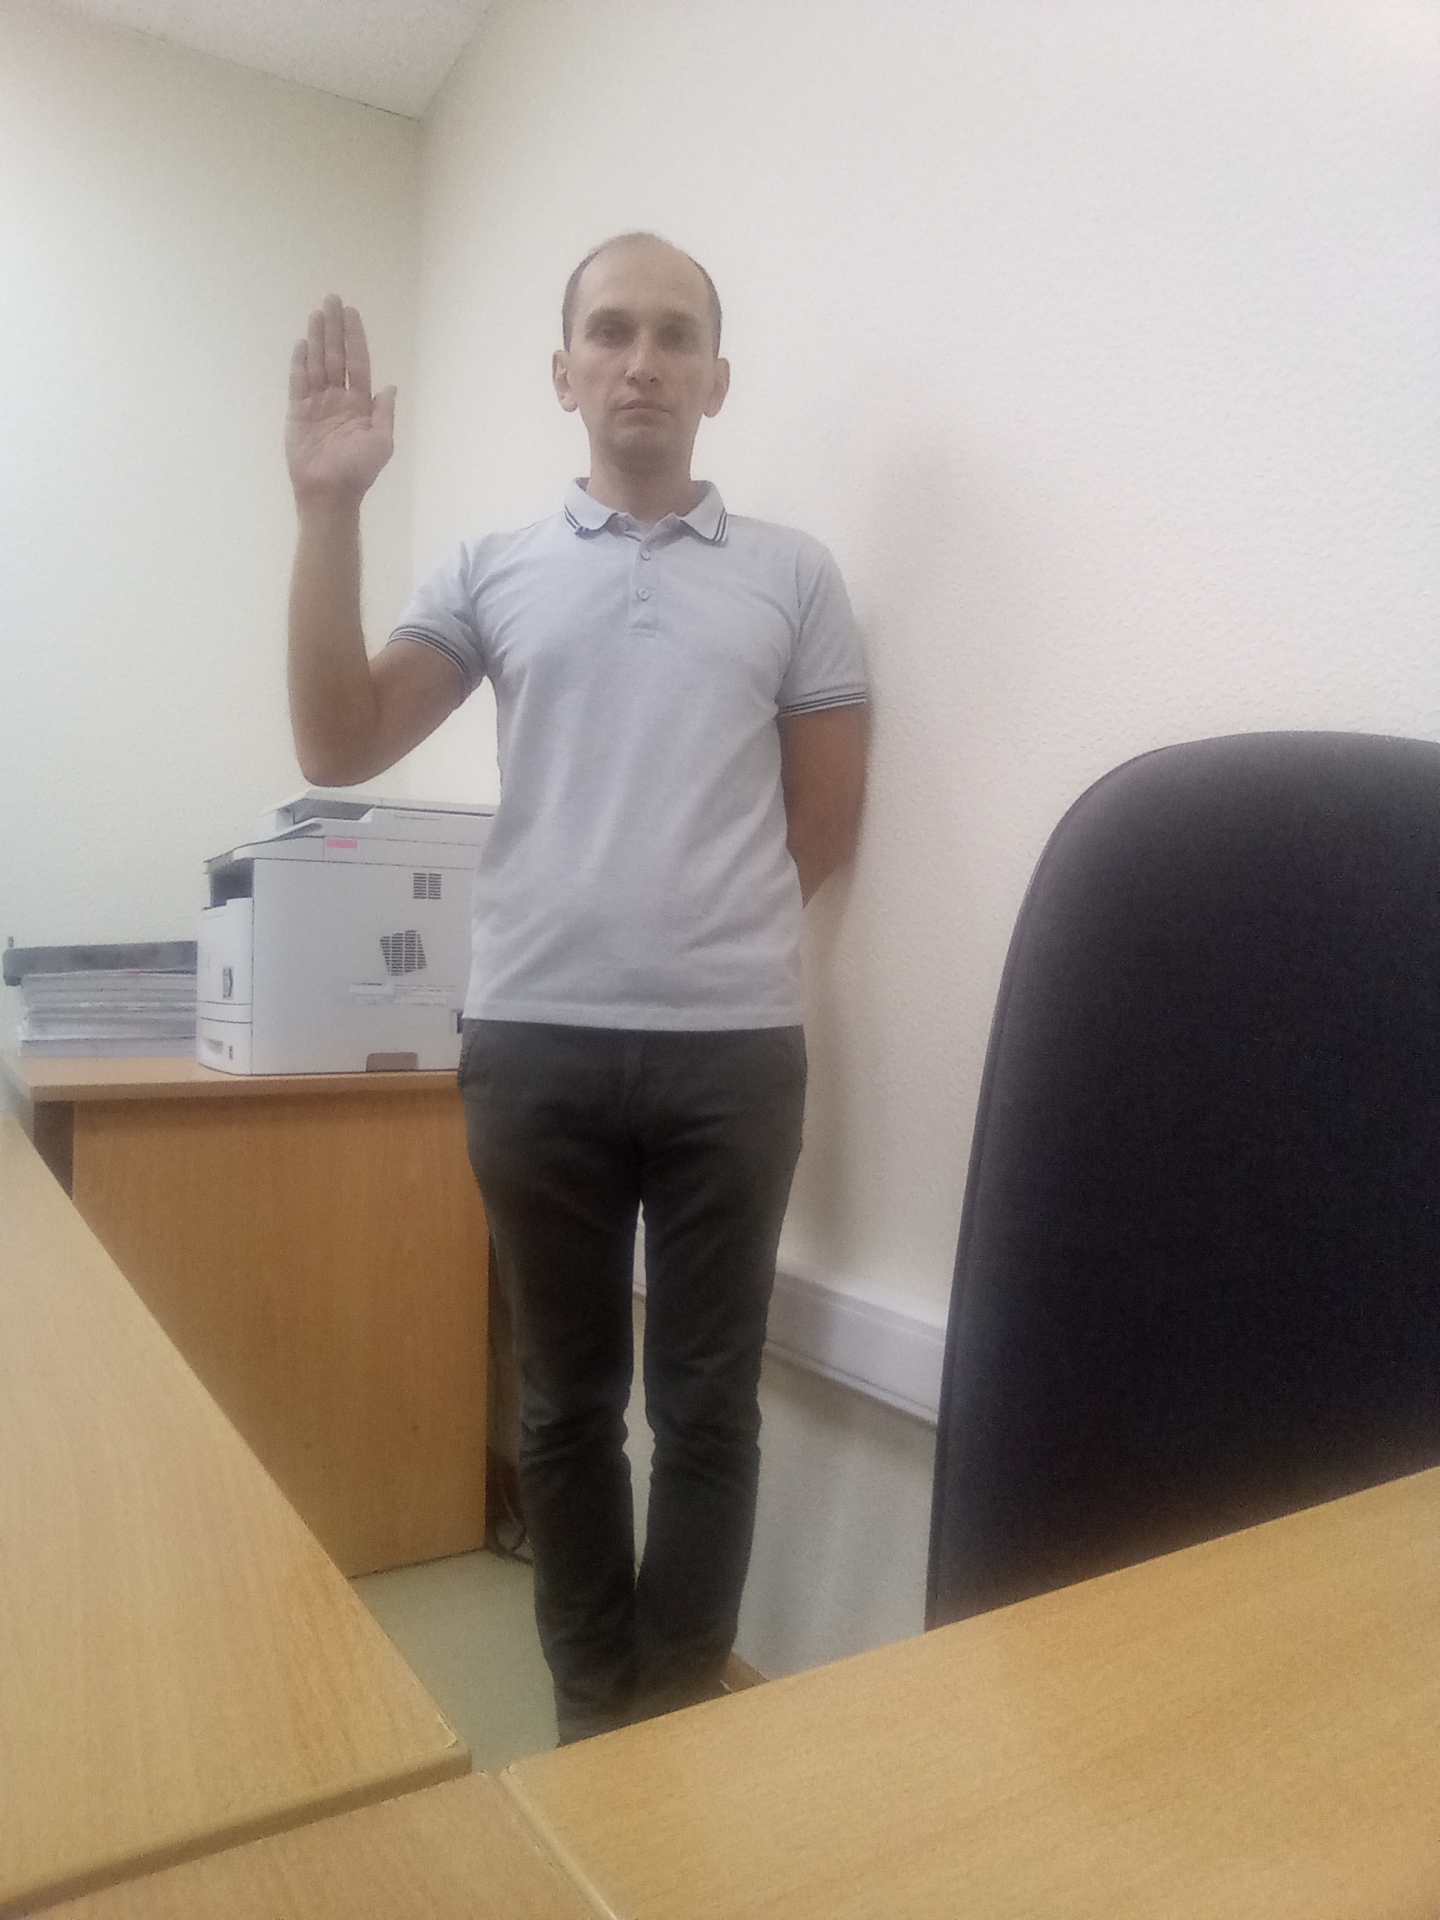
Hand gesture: stop